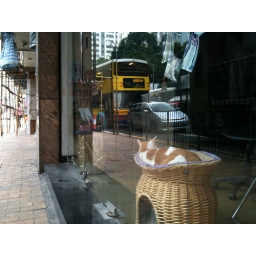
A cat sleeping in the barber's shop